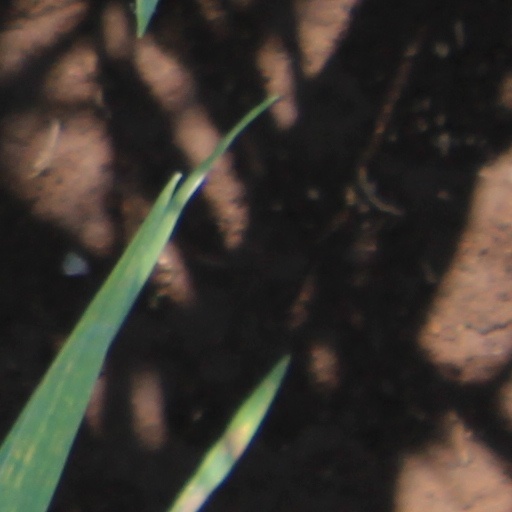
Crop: wheat